Maggiora (manufacturer)

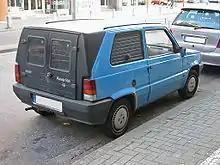
The Panda Van was originally developed by Maggiora as the Panda Furgonetta

Maggiora merged with Sanmarco and Lamier to form the "IRMA SpA" subsidiary in 1991 - later a major supplier to the Ducato range. Maggiora S.r.l took over the old Lancia factory in Chivasso north of Turin in 1992, and produced the last Integrale Evoluziones there from October 1992 to 1994. The new capacities in the Lancia factory were later used to produce the Fiat Barchetta - at around 50 bodies a day. Some complete cars were produced here too (including the rare Kappa Coupé). A significant share of Maggiora's income came from their production of sunroofs, as well as building special bodies and interiors for commercial users, with major contracts with the Italian energy sector and postal service. Maggiora's Emmedue ("M2") subsidiary built automobile interiors, mainly for the Fiat Group. Maggiora was endeavoring to gain new clients to eliminate their dependency on Fiat, but without much success.